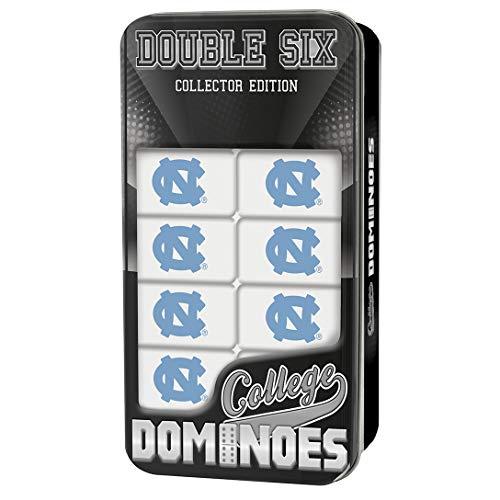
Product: MasterPieces NCAA North Carolina Tar Heels, Collectible Double Six Dominoes, For Ages 6+
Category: Toys & Games | Puzzles | Jigsaw Puzzles
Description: Includes 28 resin dominoes with printed team logo and game instructions.
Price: $19.99
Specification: Product Dimensions:         2 x 4.5 x 7.5 inches ; 1.5 pounds    |Shipping Weight: 1.5 pounds (View shipping rates and policies)|ASIN: B07FSN6HSM|Item model number: 41948|    #21495    in Jigsaw Puzzles    |    #186007    in Sports Fan Shop